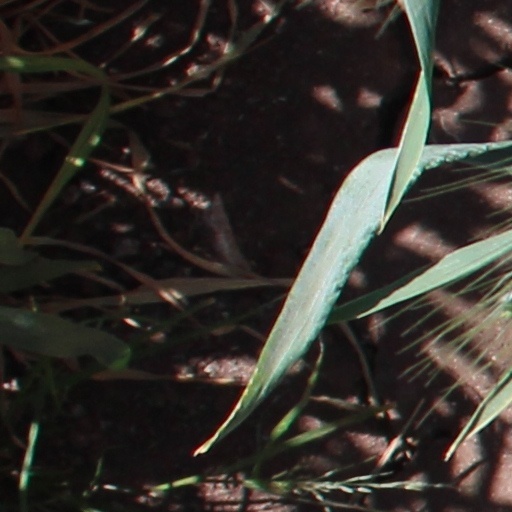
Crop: wheat